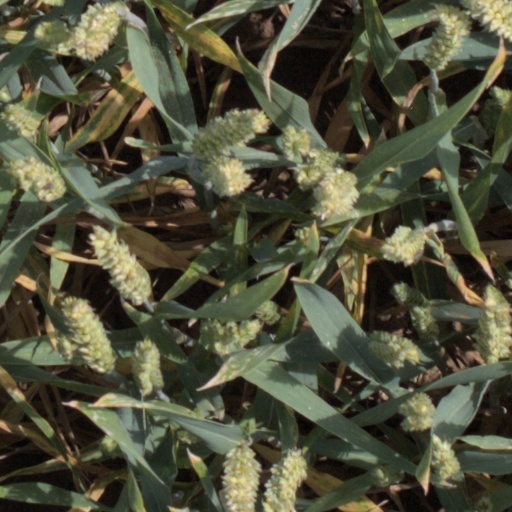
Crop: wheat